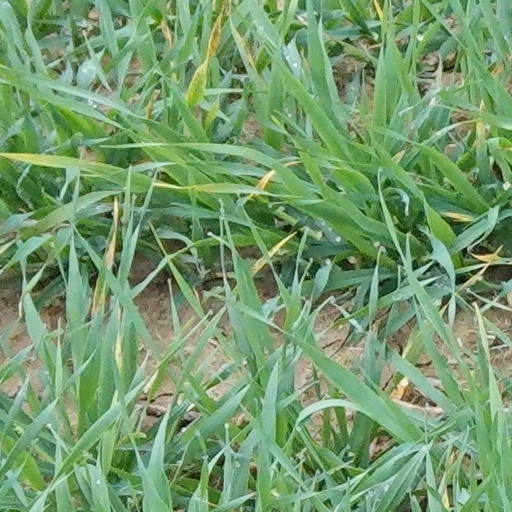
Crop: wheat